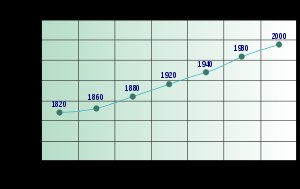
Det Flyvende Spaghettimonster / Religiøse dogmer
Et diagram, der ifølge Henderson, korrelerer antallet af pirater med den globale temperatur
"Det Flyvende Spaghettimonster er en guddom, der blev skabt som en protest mod uddannelsesstyrelsen i Kansas, og dets beslutning om, at der skulle undervises i teorien om ""intelligent design"" i Kansas skoler.